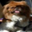
Label: dog